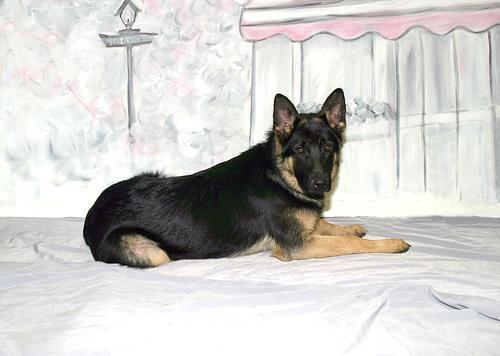
German_shepherd